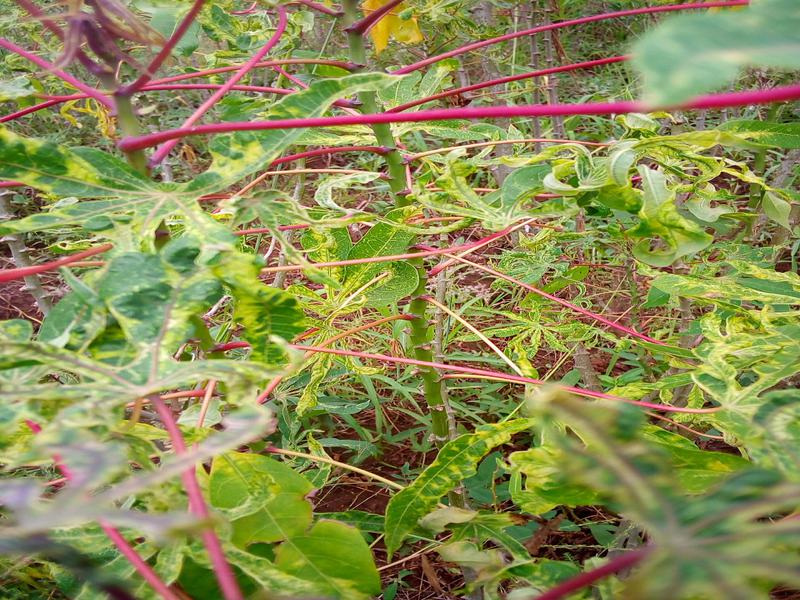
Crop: cassava
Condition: mosaic_disease